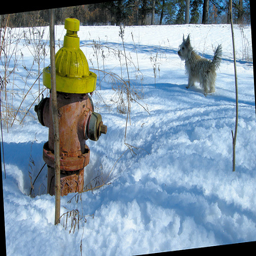
A dog standing next to a fire hydrant in the snow.
A fire hydrant and a dog in the snow.
A shaggy dog near a fire hydrant in the deep snow in a clearing.
A dog is staring at a fire hydrant in the snow.
Dog in the snow near a fire hydrant.